Subodh Ghosh

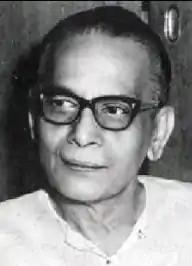

Subodh Ghosh (14 September 1909 – 10 March 1980) was a noted Indian author of Bengali literature and a journalist associated with the Kolkata-based daily newspaper "Anandabazar Patrika". His best known work, "Bharat Premkatha", is about the romances of epic Indian characters and has remained very popular in the Bengali literary world. Many of his stories have been adapted in Indian films, most notably Ritwik Ghatak's "Ajantrik" (1958) and Bimal Roy's "Sujata" (1959). He won the Filmfare Award for Best Story twice, for Bimal Roy's "Sujata" (1960) and for Gulzar's "Ijaazat" in 1989. He was selected as a recipient for the Bharatiya Jnanpith Award (1977) but he refused it.